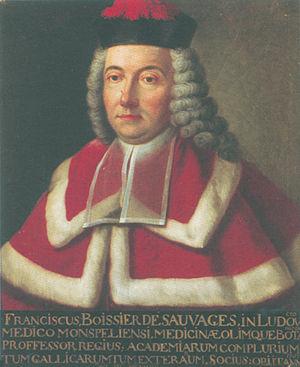
François Boissier de Sauvages de Lacroix est un médecin et botaniste français, né le 12 mai 1706 à Alès et mort le 19 février 1767 à Montpellier. Il est le frère du botaniste Pierre-Augustin Boissier de Sauvages.
Le jardin des plantes de Montpellier est un jardin botanique universitaire fondé en 1593 et qui fait partie intégrante du patrimoine de la faculté de Médecine de Montpellier et de l'université de Montpellier. C'est le plus ancien jardin botanique de France devant celui de Strasbourg fondé en 1619, celui de Paris créé en 1635 et celui de Caen en 1736. Ce jardin a une triple vocation : botanique, historique et universitaire.